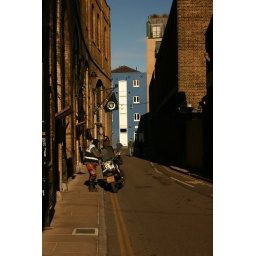
A blue building in a cobbled mews at Southwark